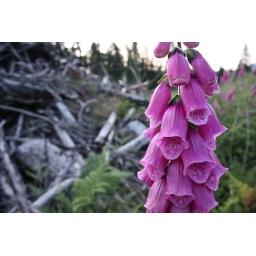
Purple plant thing near base of St. Helens